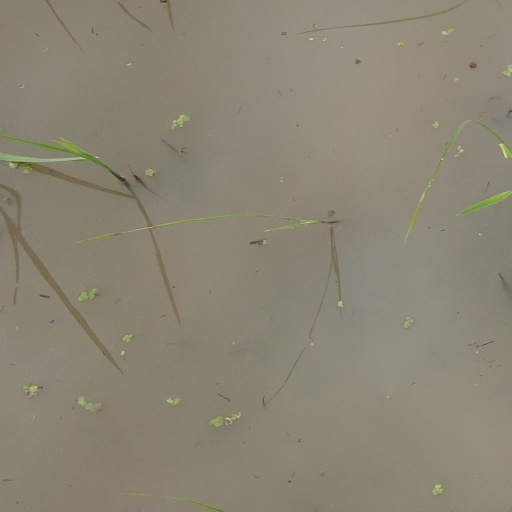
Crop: rice